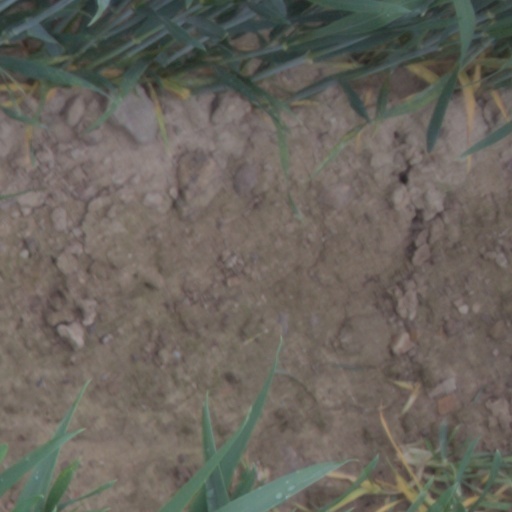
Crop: wheat